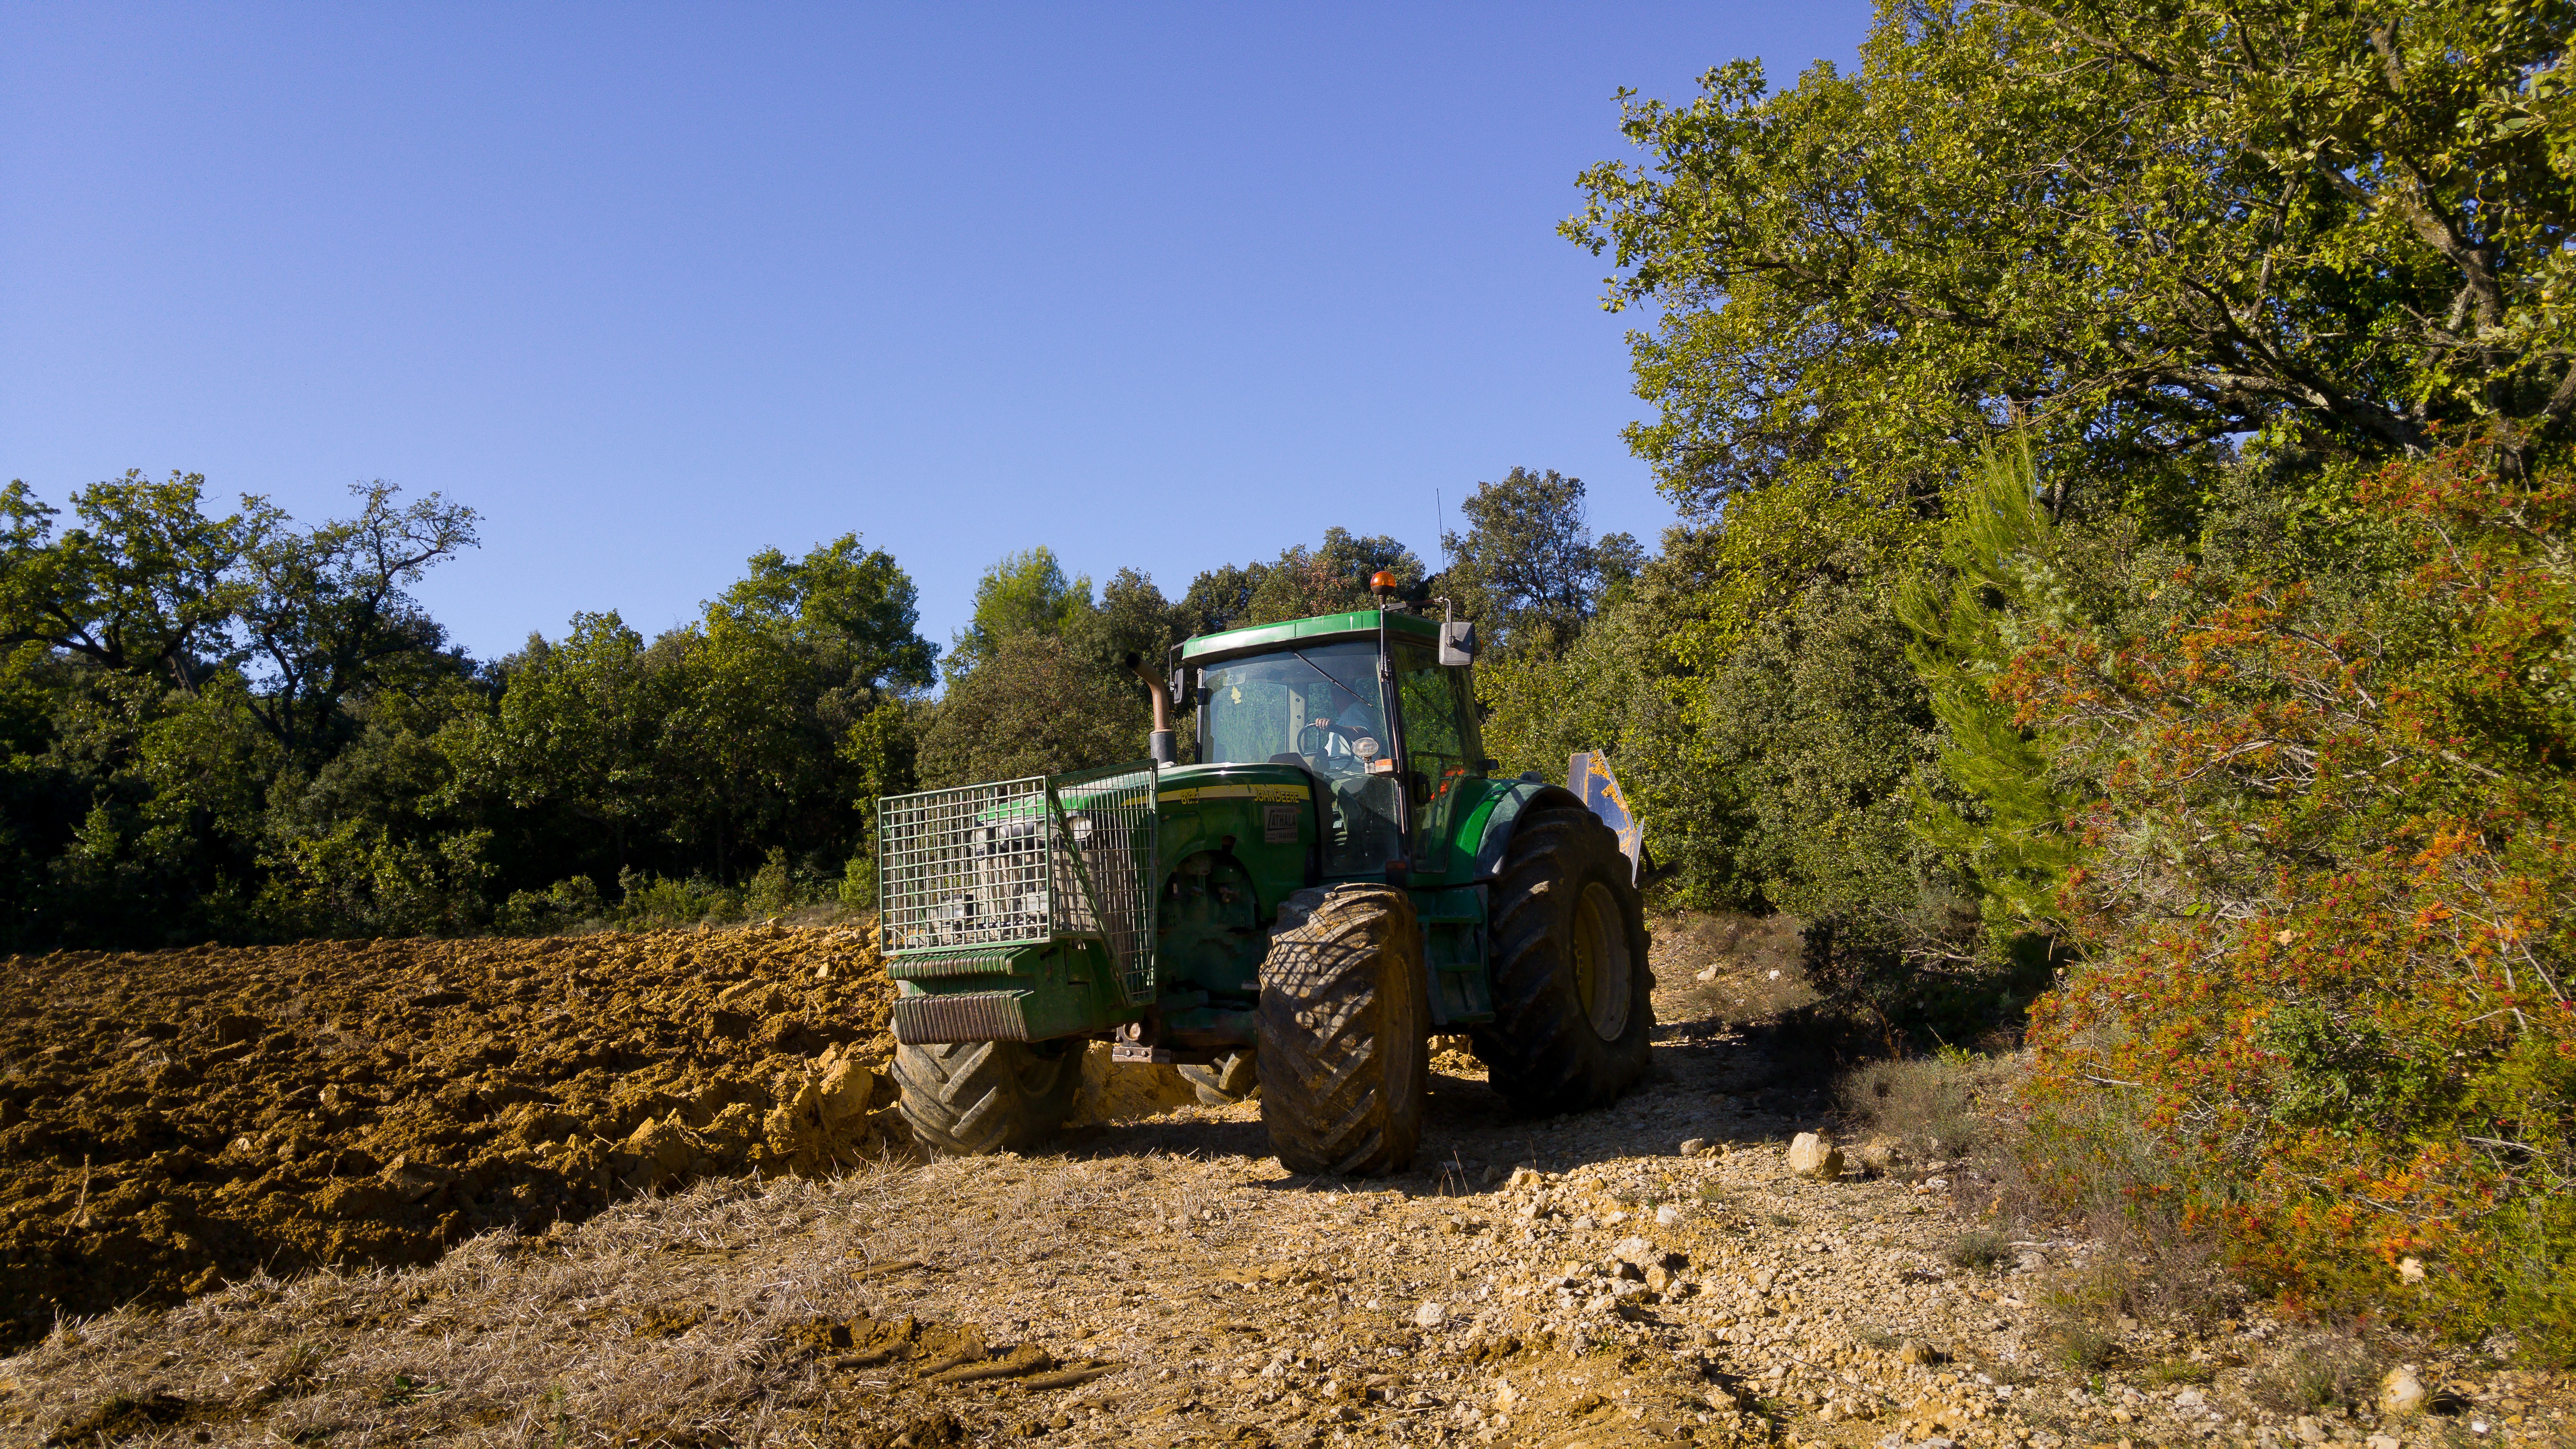
tree, tractor, field, farm, vehicle, crop, soil, agriculture, waterway, rural area, labour, agricultural machine